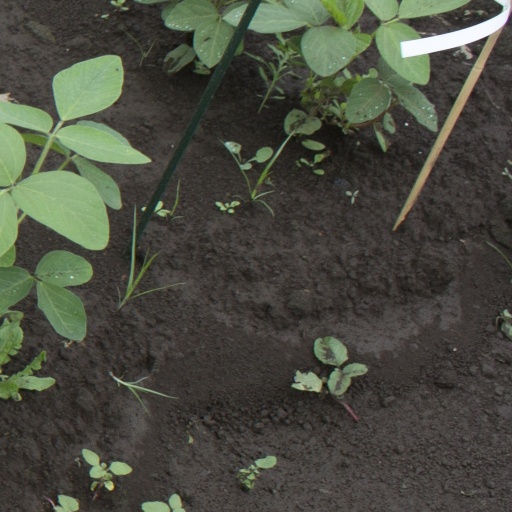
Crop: soybean